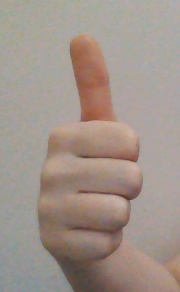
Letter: aleff